Harrington Mansion and Events Center

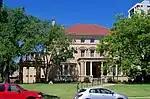
The Harrington Mansion

The Harrington Mansion and Events Center is a historic property at 2540 Park Avenue in Minneapolis, Minnesota, United States. The estate was built in 1902 for the family of Charles Harrington, who oversaw the Minneapolis office for the Van Dusen-Harrington Company, which specialized in grain processing and distribution.